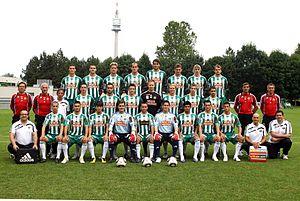
Le Rapid Vienne est un club autrichien de football, basé à Hütteldorf dans le quatorzième arrondissement de Vienne. Ses couleurs sont le vert et blanc.